Shyamala (film)

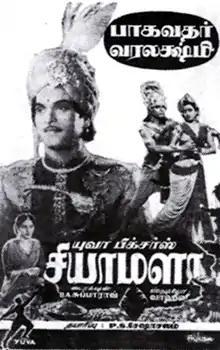
Poster

Shyamala is a 1952 Indian Tamil-language film directed by B. A. Subba Rao. The film stars M. K. Thyagaraja Bhagavathar and S. Varalakshmi. It was released on 29 November 1952.